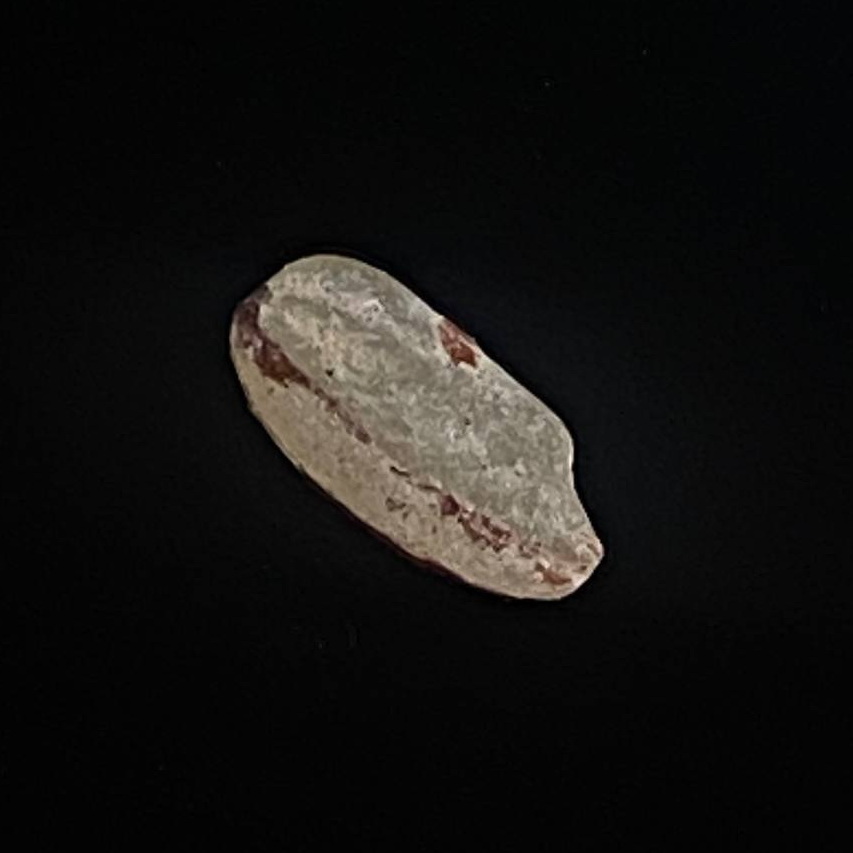
Rice variety: Amon